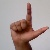
The image shows a hand gesture representing the letter 'L' in Indian Sign Language.